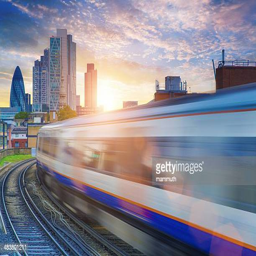
mass transportation system with skyscrapers in the background